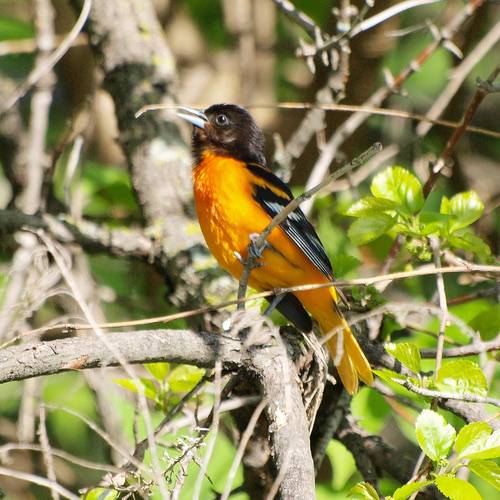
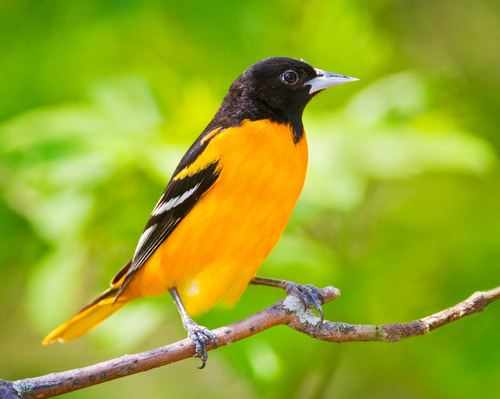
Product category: misc
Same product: yes